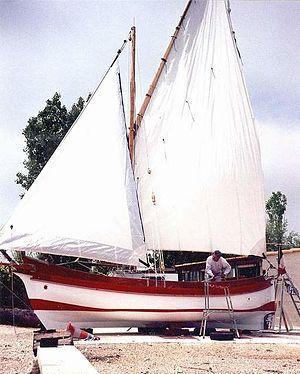
mourre de pouar: ""réplique construite il y a une dizaine d'années d'après le bateau dessiné suivant les normes établies par Jules Vence dans son célèbre ouvrage de 1897 ""Bateaux et embarcations à voile latine""."" http://greementsdulanguedoc.free.fr/index.php/post/2010/04/15/Galineto-Un-mourre-de-porc..."
La sardine est une espèce de poissons de la famille des clupéidés. Selon la région, elle prend les noms de célan, célerin, pilchard, royan, sarda, sardinyola. C'est la seule espèce de son genre.
Ce glossaire maritime liste les principaux termes techniques utilisés par le monde maritime et les marins.
Le mourre de pouar est une barque de pêche traditionnelle à voile et à fond plat, utilisée en Méditerranée de Toulon à Sète.
Le golfe du Lion est un golfe fermant l'extrême nord-ouest de la Méditerranée occidentale, entre le Cap de Creus, situé en Catalogne à l'ouest et, selon les avis, le cap Sicié ou la presqu'île de Giens, tous les deux situés dans le Var, à l'est. Son littoral relève donc principalement des régions administratives françaises d'Occitanie à l'ouest, et de Provence à l'est.